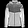
Label: Coat